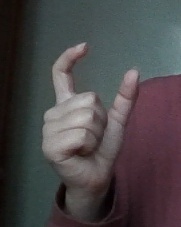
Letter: nun